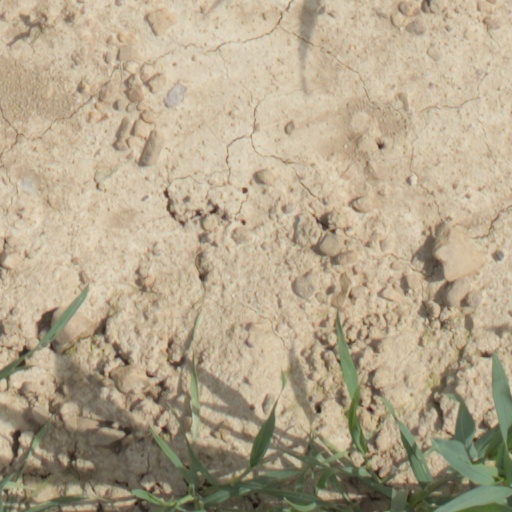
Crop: wheat